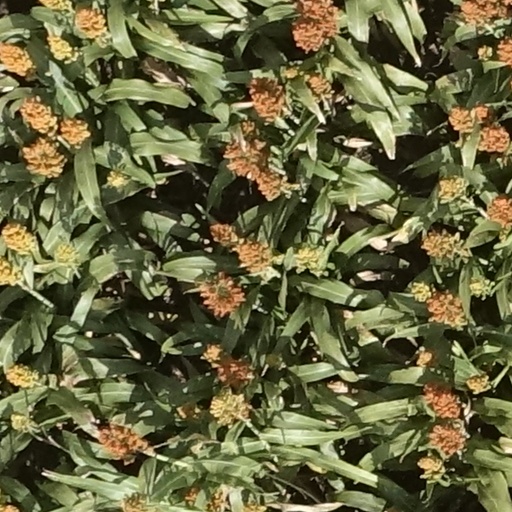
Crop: sorghum